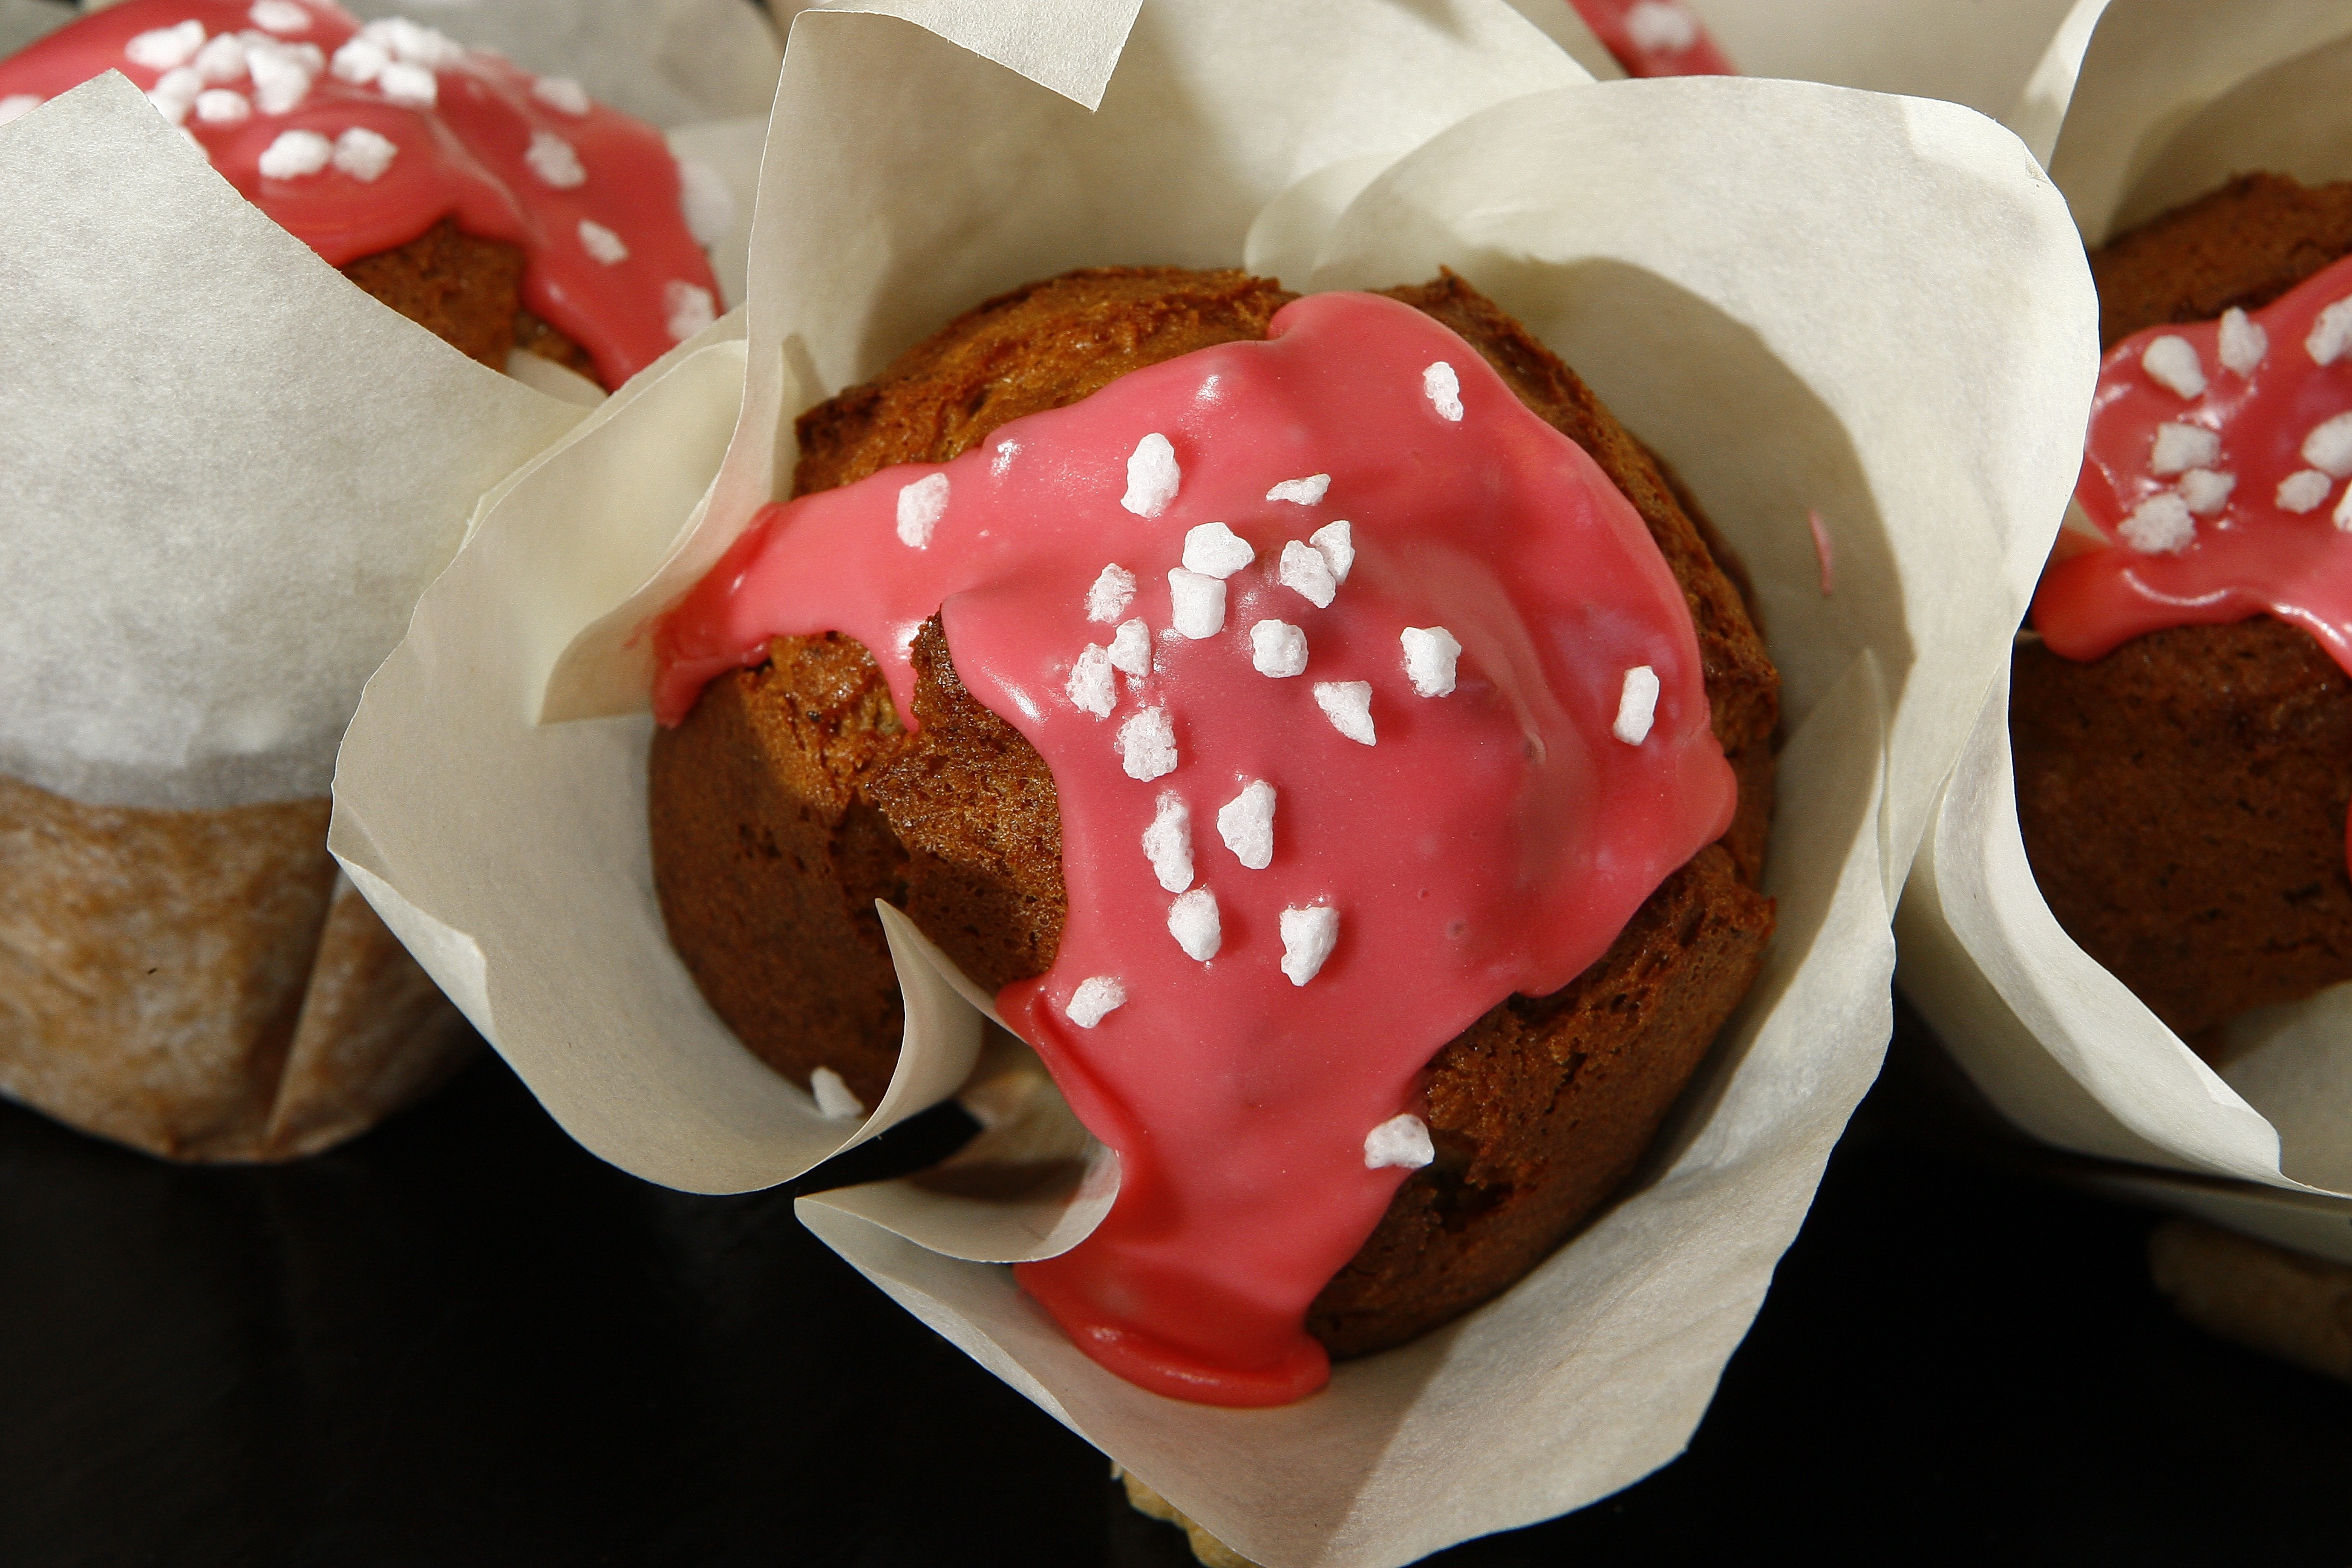
sweet, food, craft, cupcake, baking, ice cream, dessert, cake, baked, muffin, garnish, icing, dining, organ, delicate, cupcakes, sweetness, baked goods, cakes, flavor, speciality, coffee accessories, christmas cakes, enjoy eating